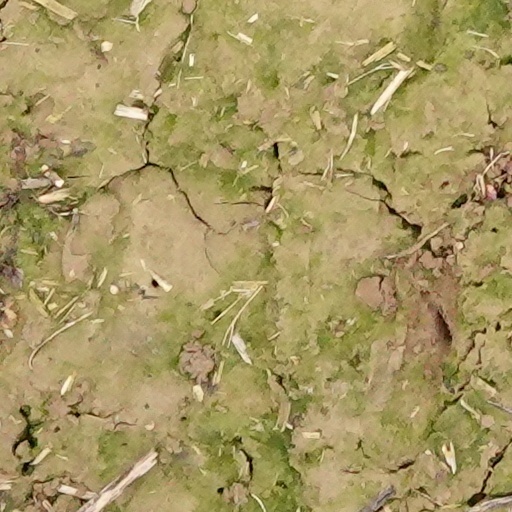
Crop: wheat